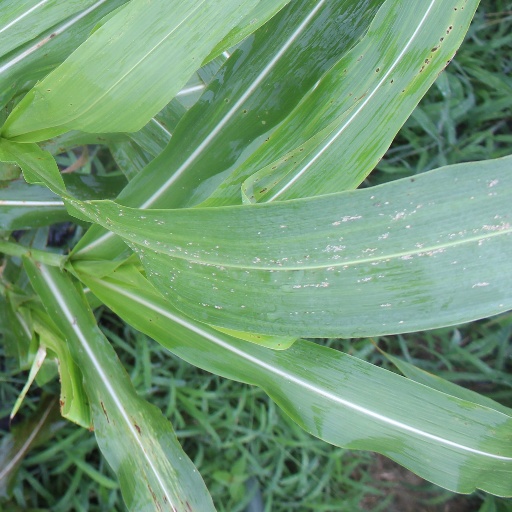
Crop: sorghum